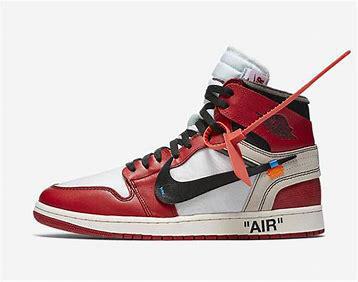
Brand: Jordan
Model: Off-White